376th Air Expeditionary Wing

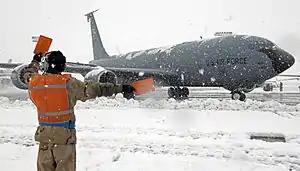
Staff Sgt. Manuel Garibay directs a KC-135 Stratotanker at Manas Air Base, Kyrgyzstan, 11 November taxiing out for a refueling mission. Sergeant Garibay is a maintainer with the 376th Air Expeditionary Wing

The 376th Air Expeditionary Wing is authorized to display the honors earned by the 376 Expeditionary